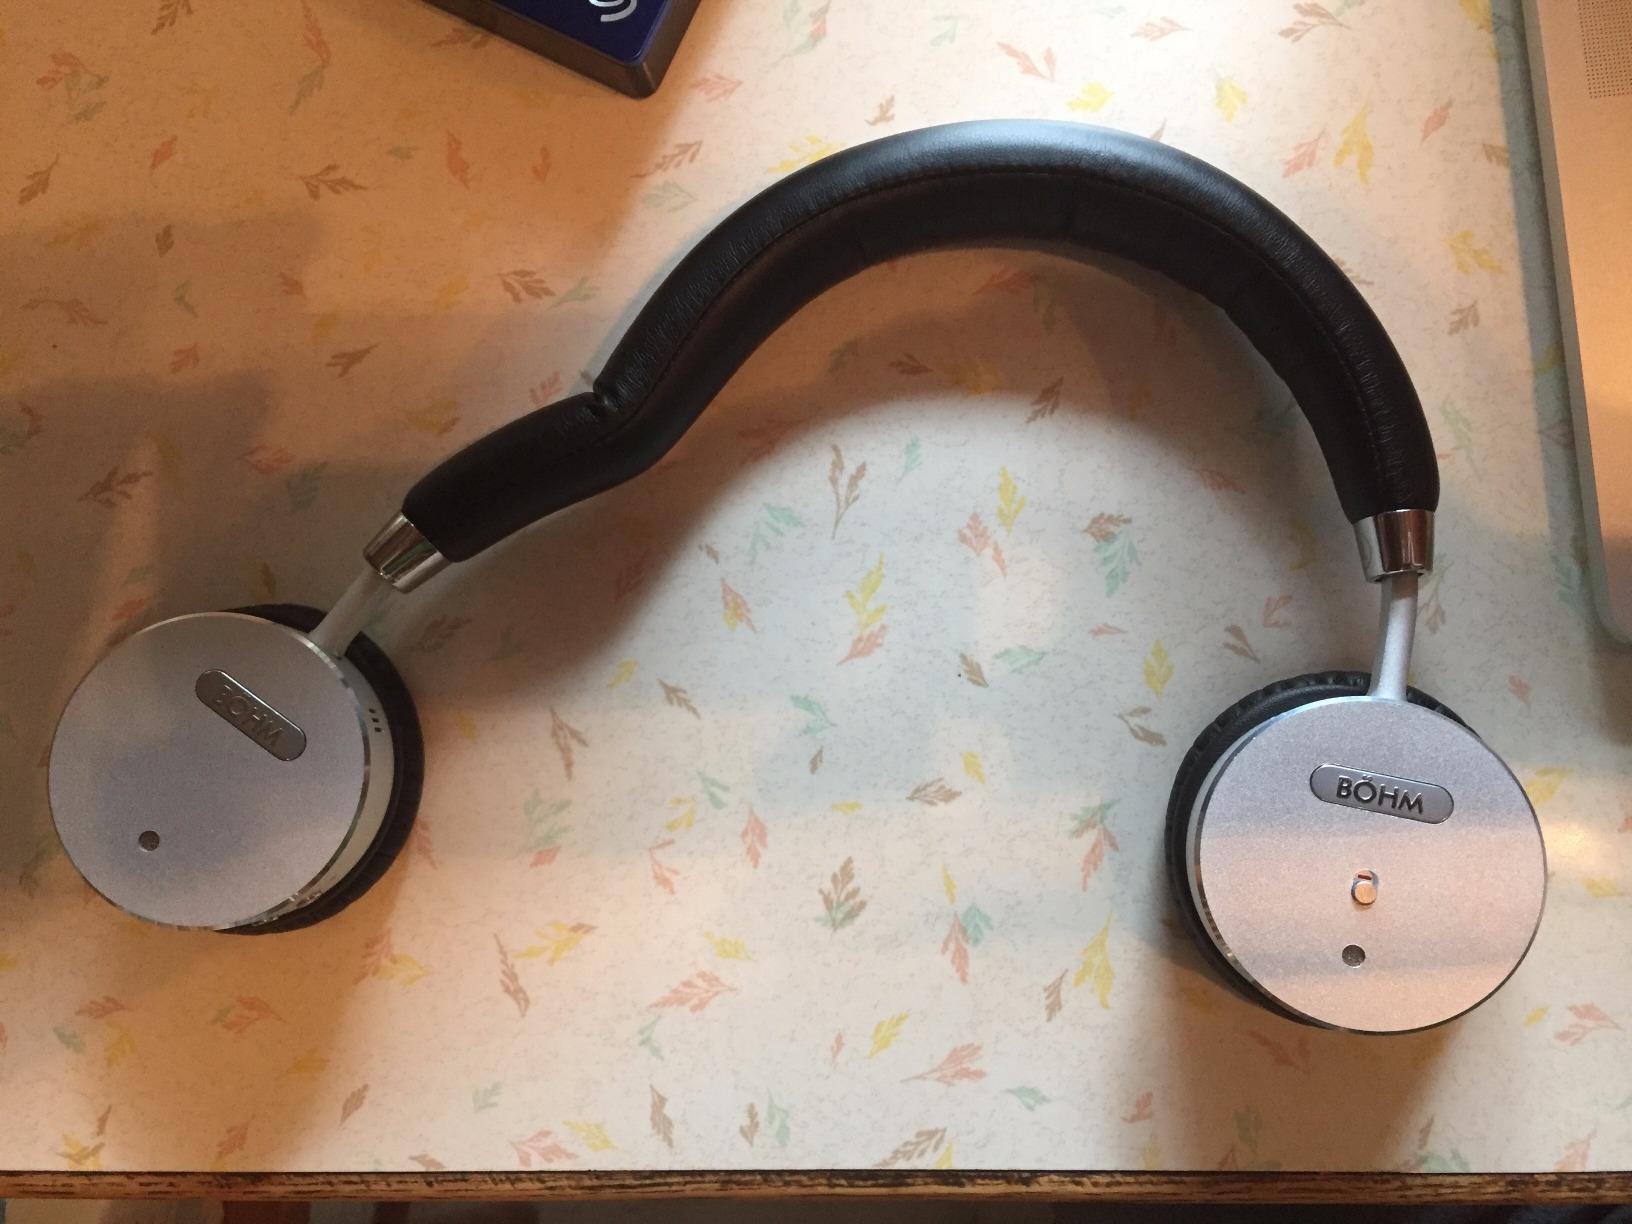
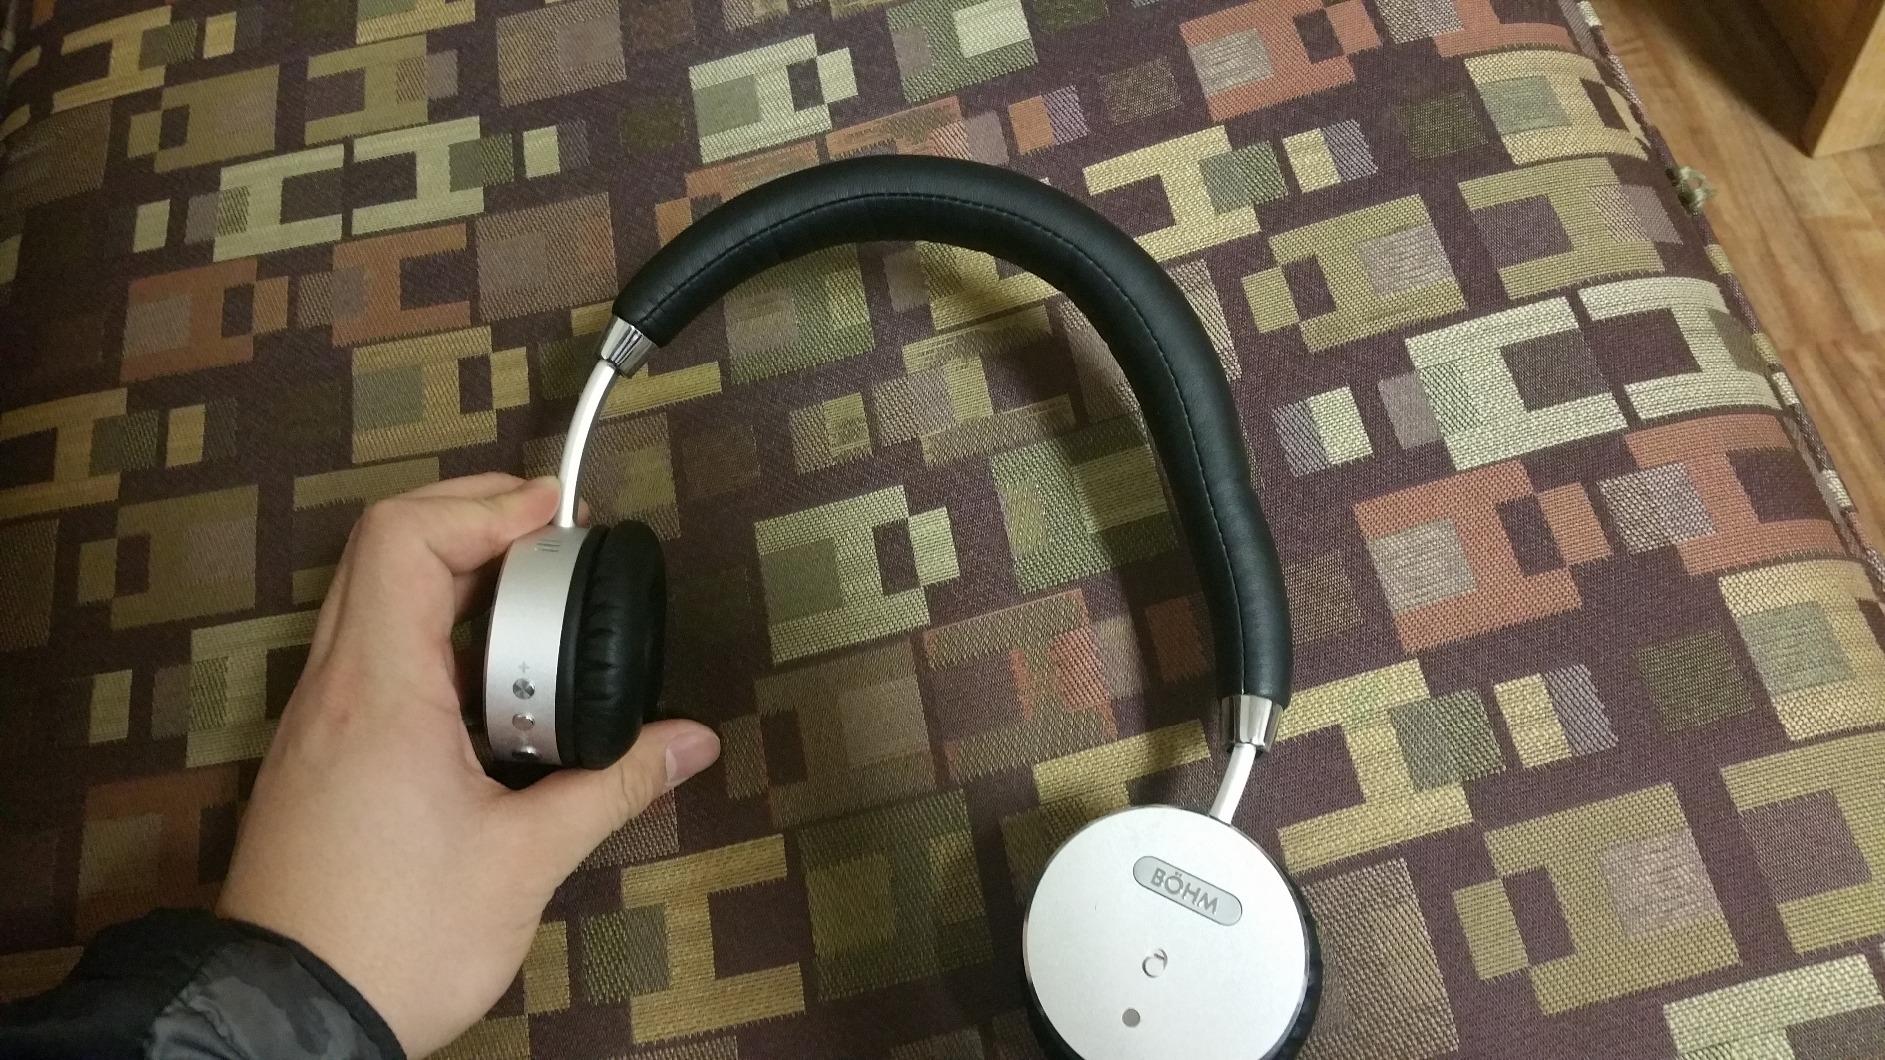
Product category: headphones
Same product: yes